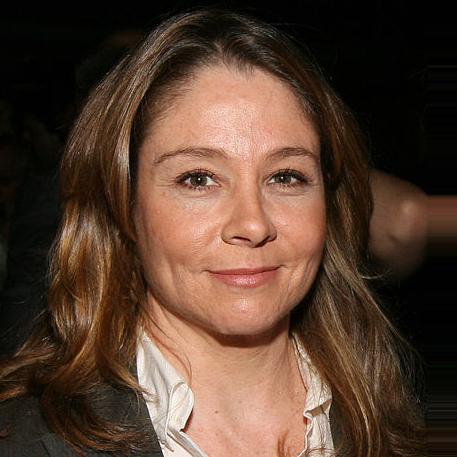
Age: 43